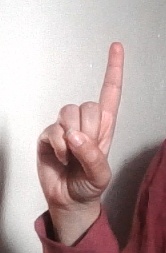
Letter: bb